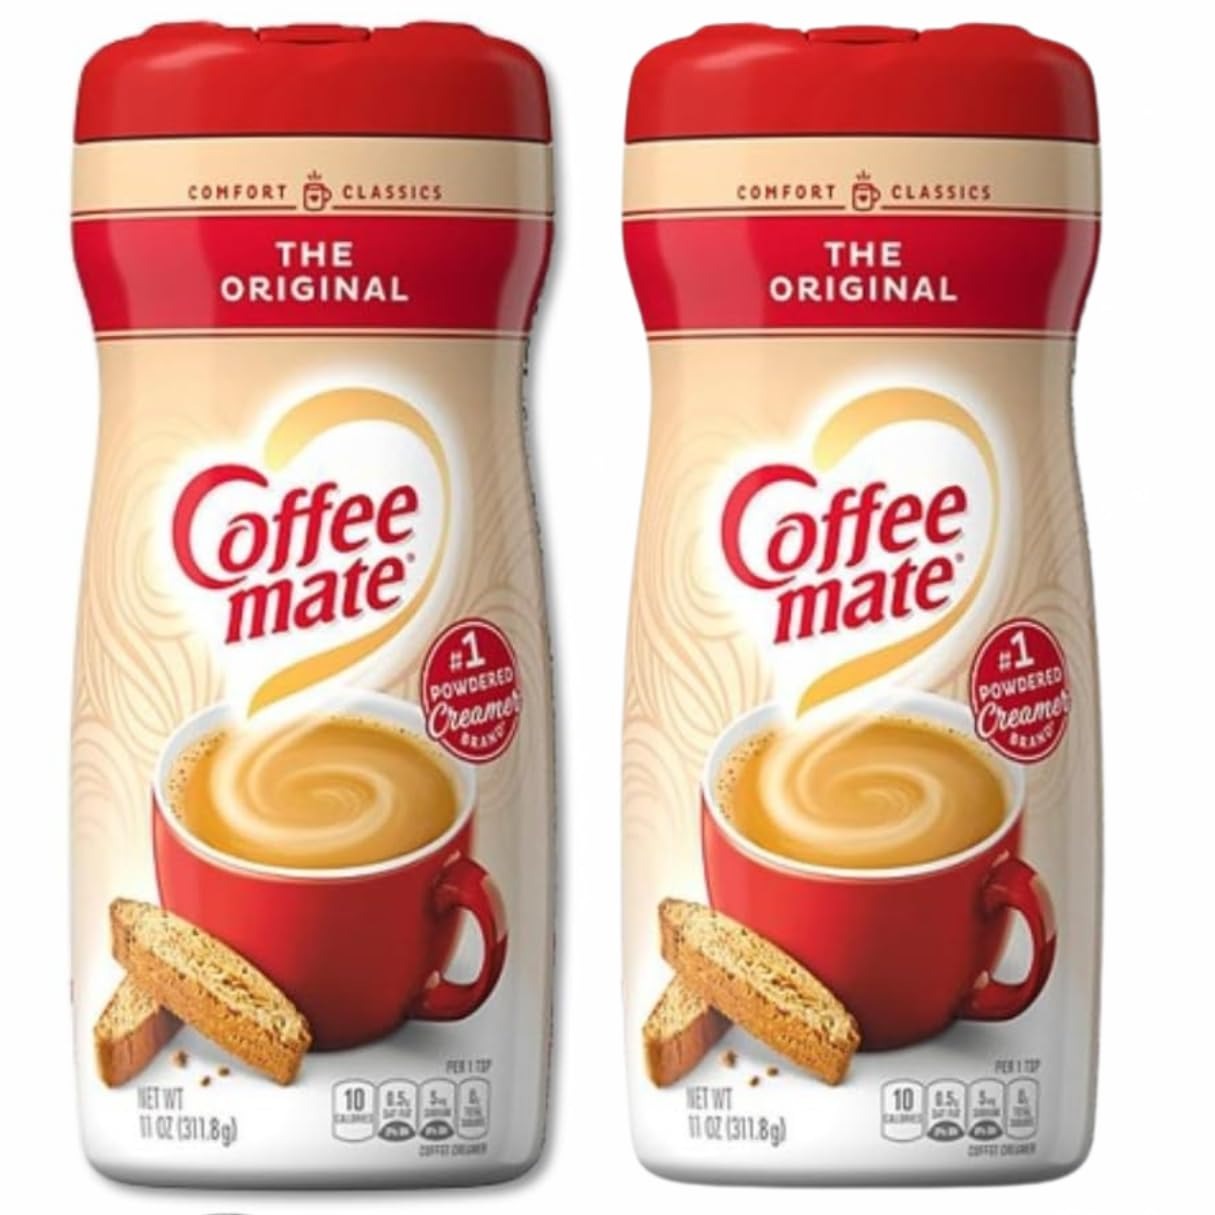
Item Name: The Original Coffee Mate`s Coffee Creamer Powder Original 11oz (Pack 2)
Bullet Point 1: Convenient Pack: Comes with 2 canisters of Original Powdered Coffee Creamer, each weighing 11 ounces, for a total of 22 ounces.
Bullet Point 2: Versatile Addition: This powdered creamer can be used to add rich, creamy flavor to your coffee, tea, or any other hot beverage.
Bullet Point 3: Included Accessory: Includes a Broche Stainless Steel Measuring Spoon set for precise portioning and easy mixing.
Bullet Point 4: Easy Storage: The canisters are designed for easy storage and pouring, keeping your creamer fresh and accessible.
Bullet Point 5: Convenient Size: The 11-ounce canisters offer a generous amount of creamer, perfect for home or office use.
Product Description: Non-Dairy Creamer: Elevate your coffee with the rich, smooth taste of Original Powdered Coffee Creamer. It adds a classic creamy flavor to every cup, without dairy. Simple Indulgence: Just stir in our powdered creamer for a delightful, lactose-free, and cholesterol-free flavor. It’s easy to pour, blending smoothly with both hot and cold beverages. Long-Lasting Flavor: This shelf-stable creamer requires no refrigeration and maintains its delicious taste for up to 24 months at room temperature. Versatile Solutions: Coffee provides a wide range of options, from liquid creamer singles to powdered creamers and bulk options—perfect for keeping your home, office coffee bar, or food station fully stocked. Dietary Benefits: Non-dairy, lactose-free, cholesterol-free, gluten-free, and certified Kosher dairy.
Value: 22.0
Unit: Ounce

Price: 13.99